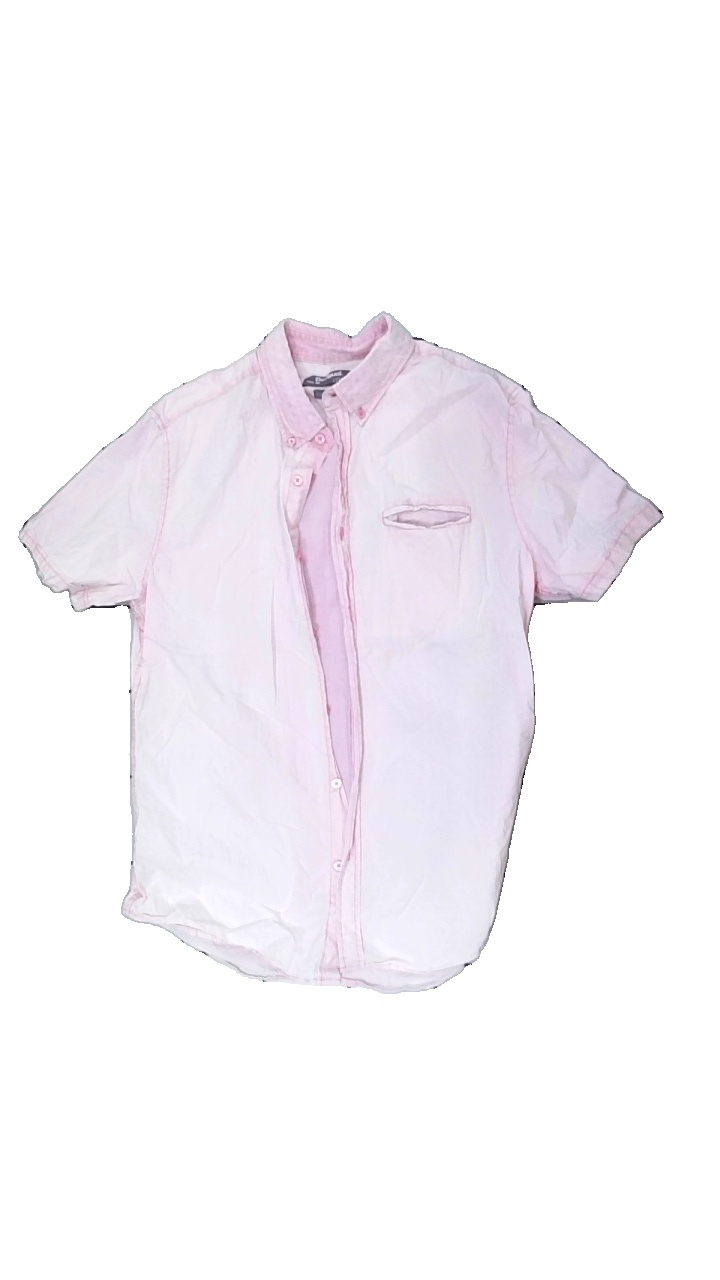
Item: Shirt (Men)
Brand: Desigual
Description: rosa kortärmad skjorta, ojämn i färgen
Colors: Pink
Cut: Regular
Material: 100% cotton
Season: All
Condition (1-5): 3
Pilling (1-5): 5
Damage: fläck arm
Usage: Reuse
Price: <50